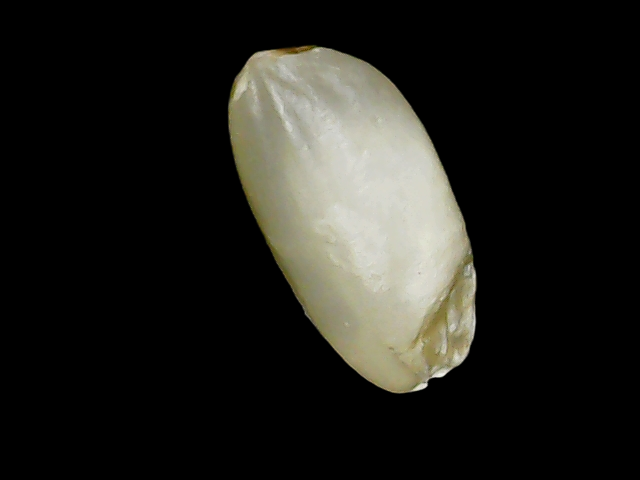
Rice variety: Binadhan10